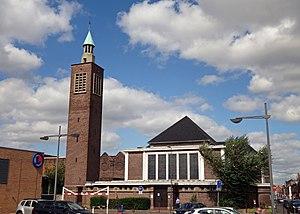
Lille (France - dép. du Nord) - Quartier de Fives — Église du Très-Saint-Sacrement ou du Saint Sacrement, rue Decarnin par l'architecte Gustave Gruson.Construction en plan carréPhase travaux 1950-1953. Matériaux
Gustave Jules Marie Gruson né le 11 août 1893 à Lille et mort le 18 janvier 1963 est un architecte français, actif à Mons-en-Baroeul.